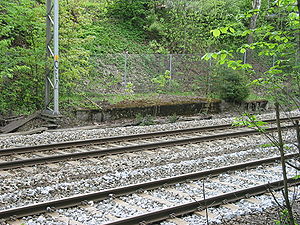
Myra Station
Myra Station var en jernbanestation på Drammenbanen, der lå i Myra i Bærum kommune i Norge.